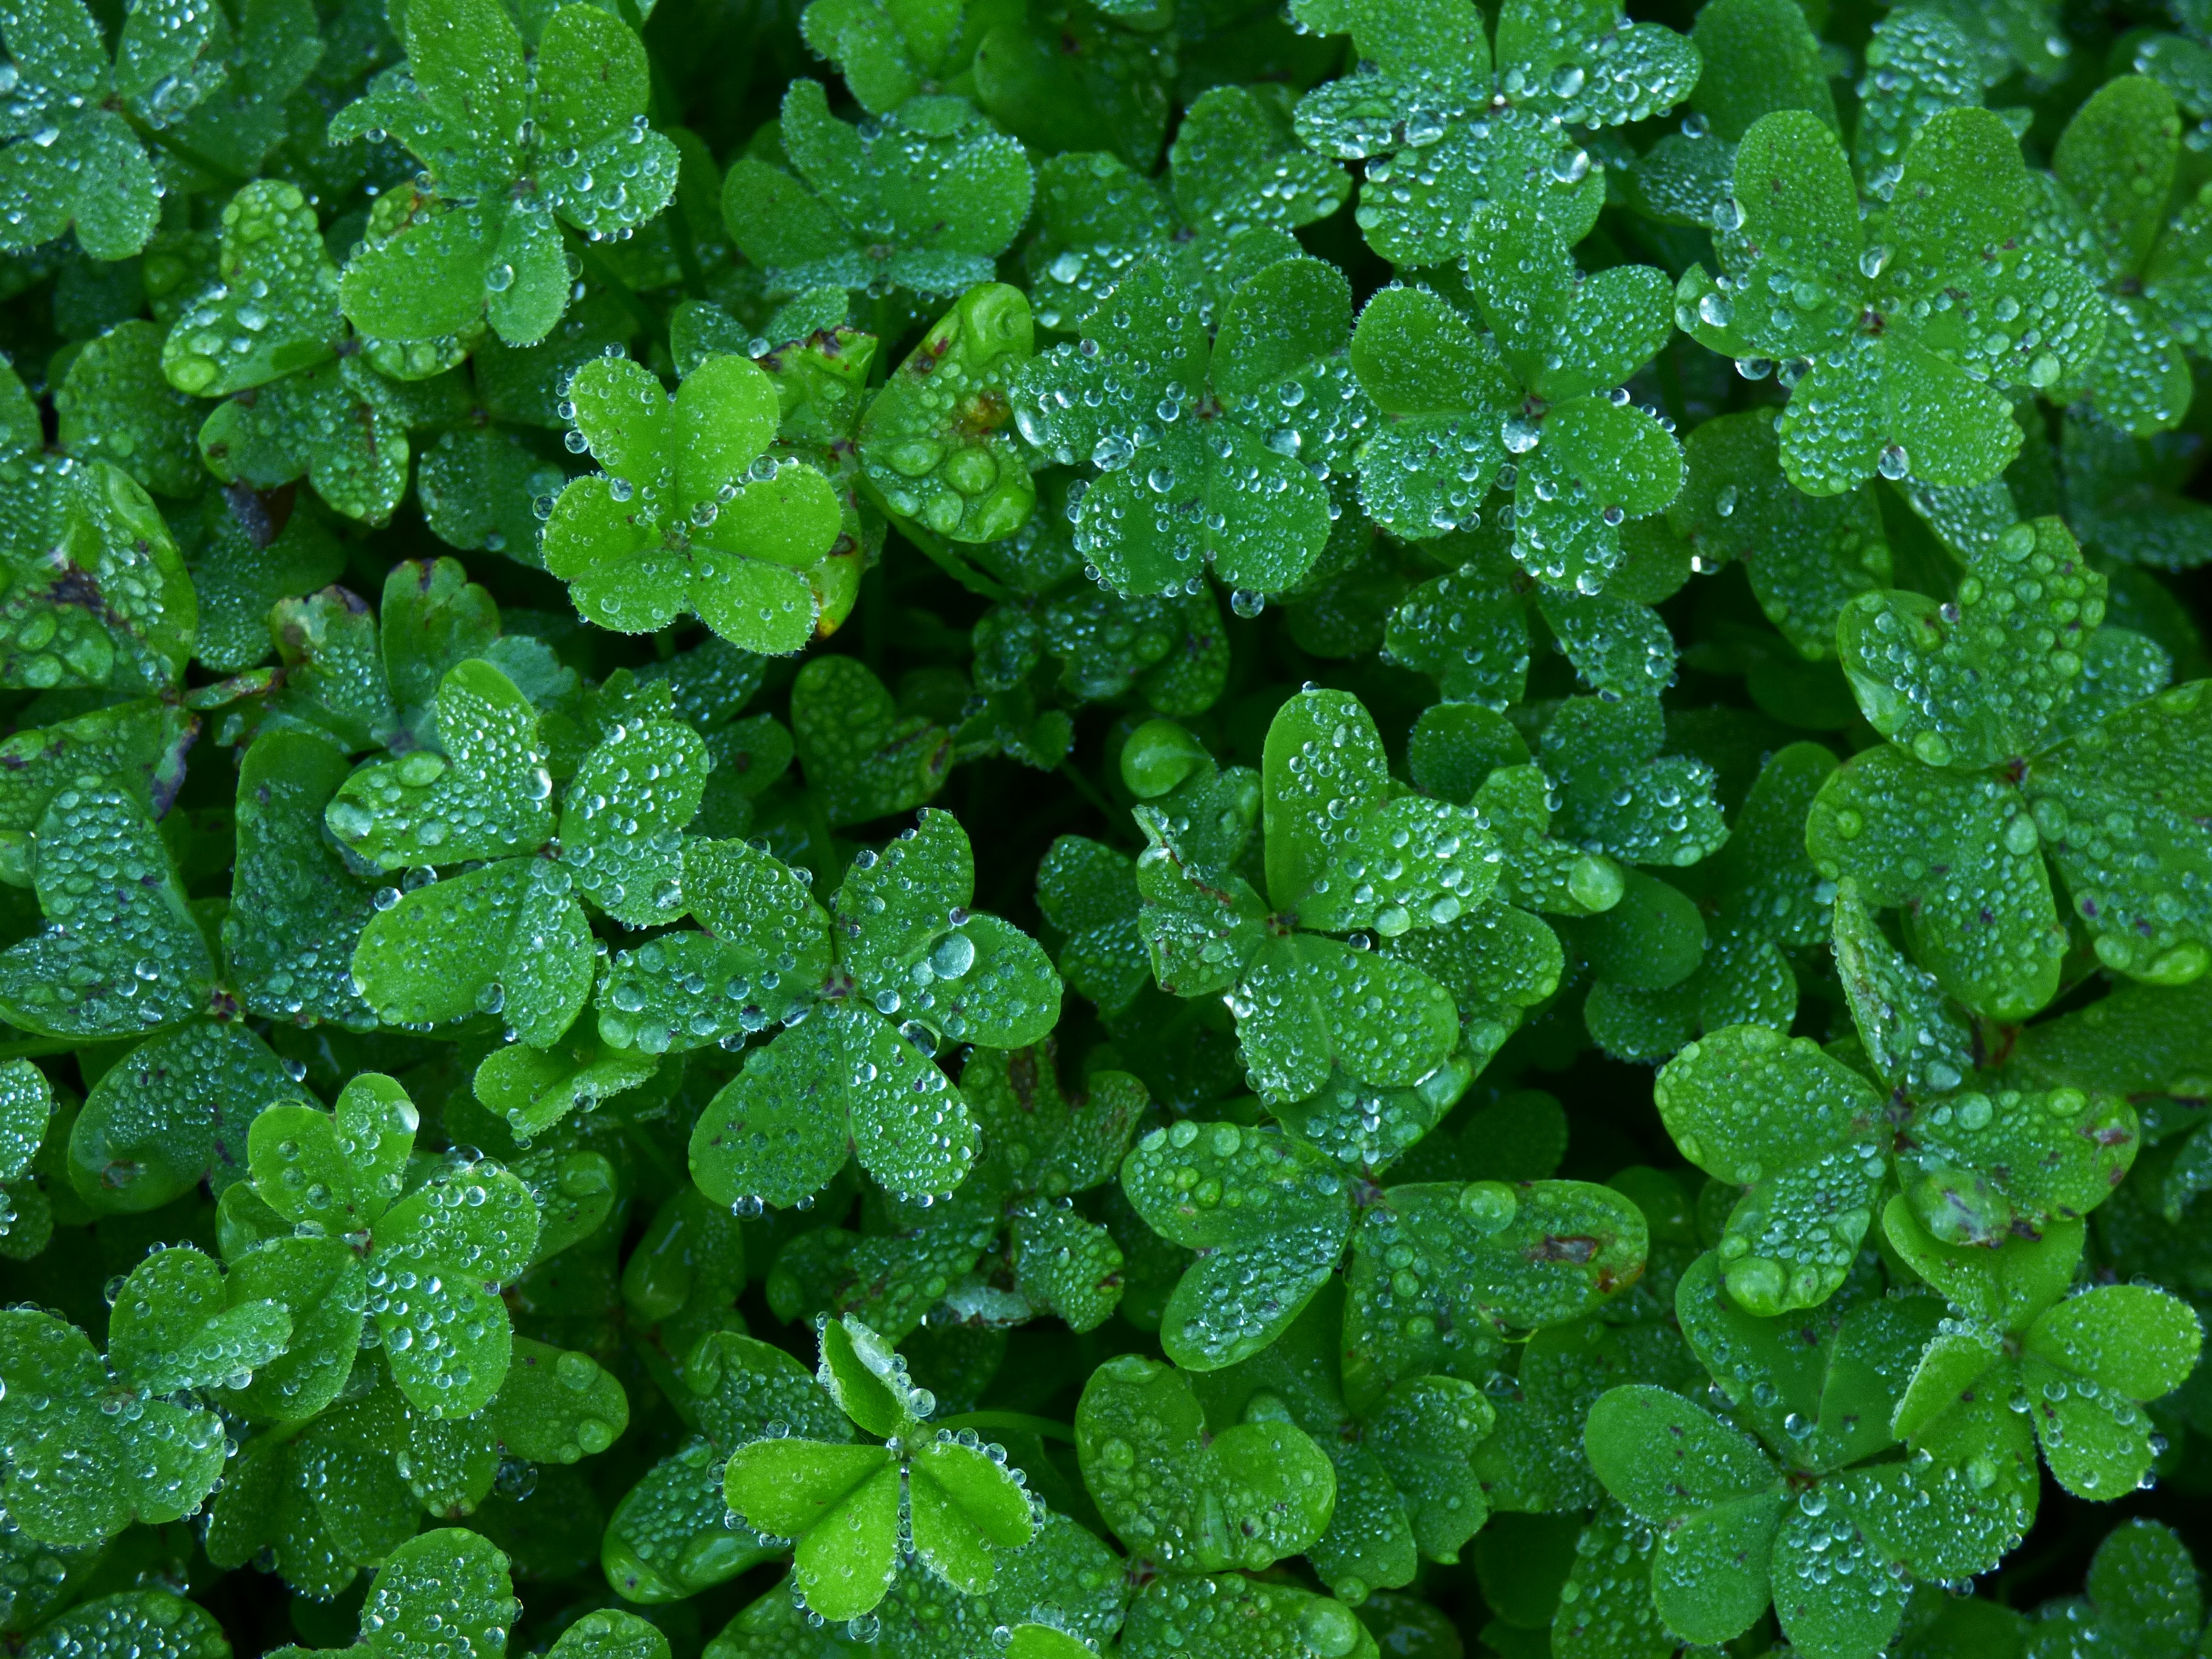
water, plant, leaf, flower, green, herb, fresh, garden, clover, groundcover, drops, flowering plant, annual plant, land plant, parsley family, centella